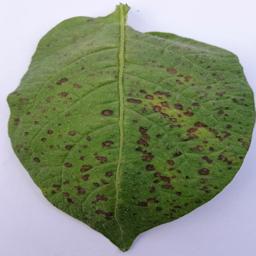
Etiqueta: Tizon_Temprano